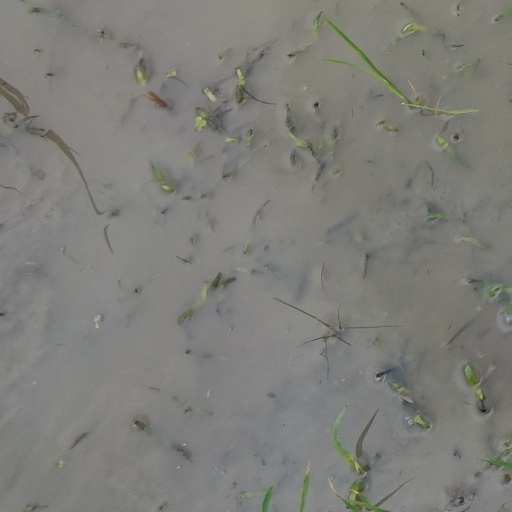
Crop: rice